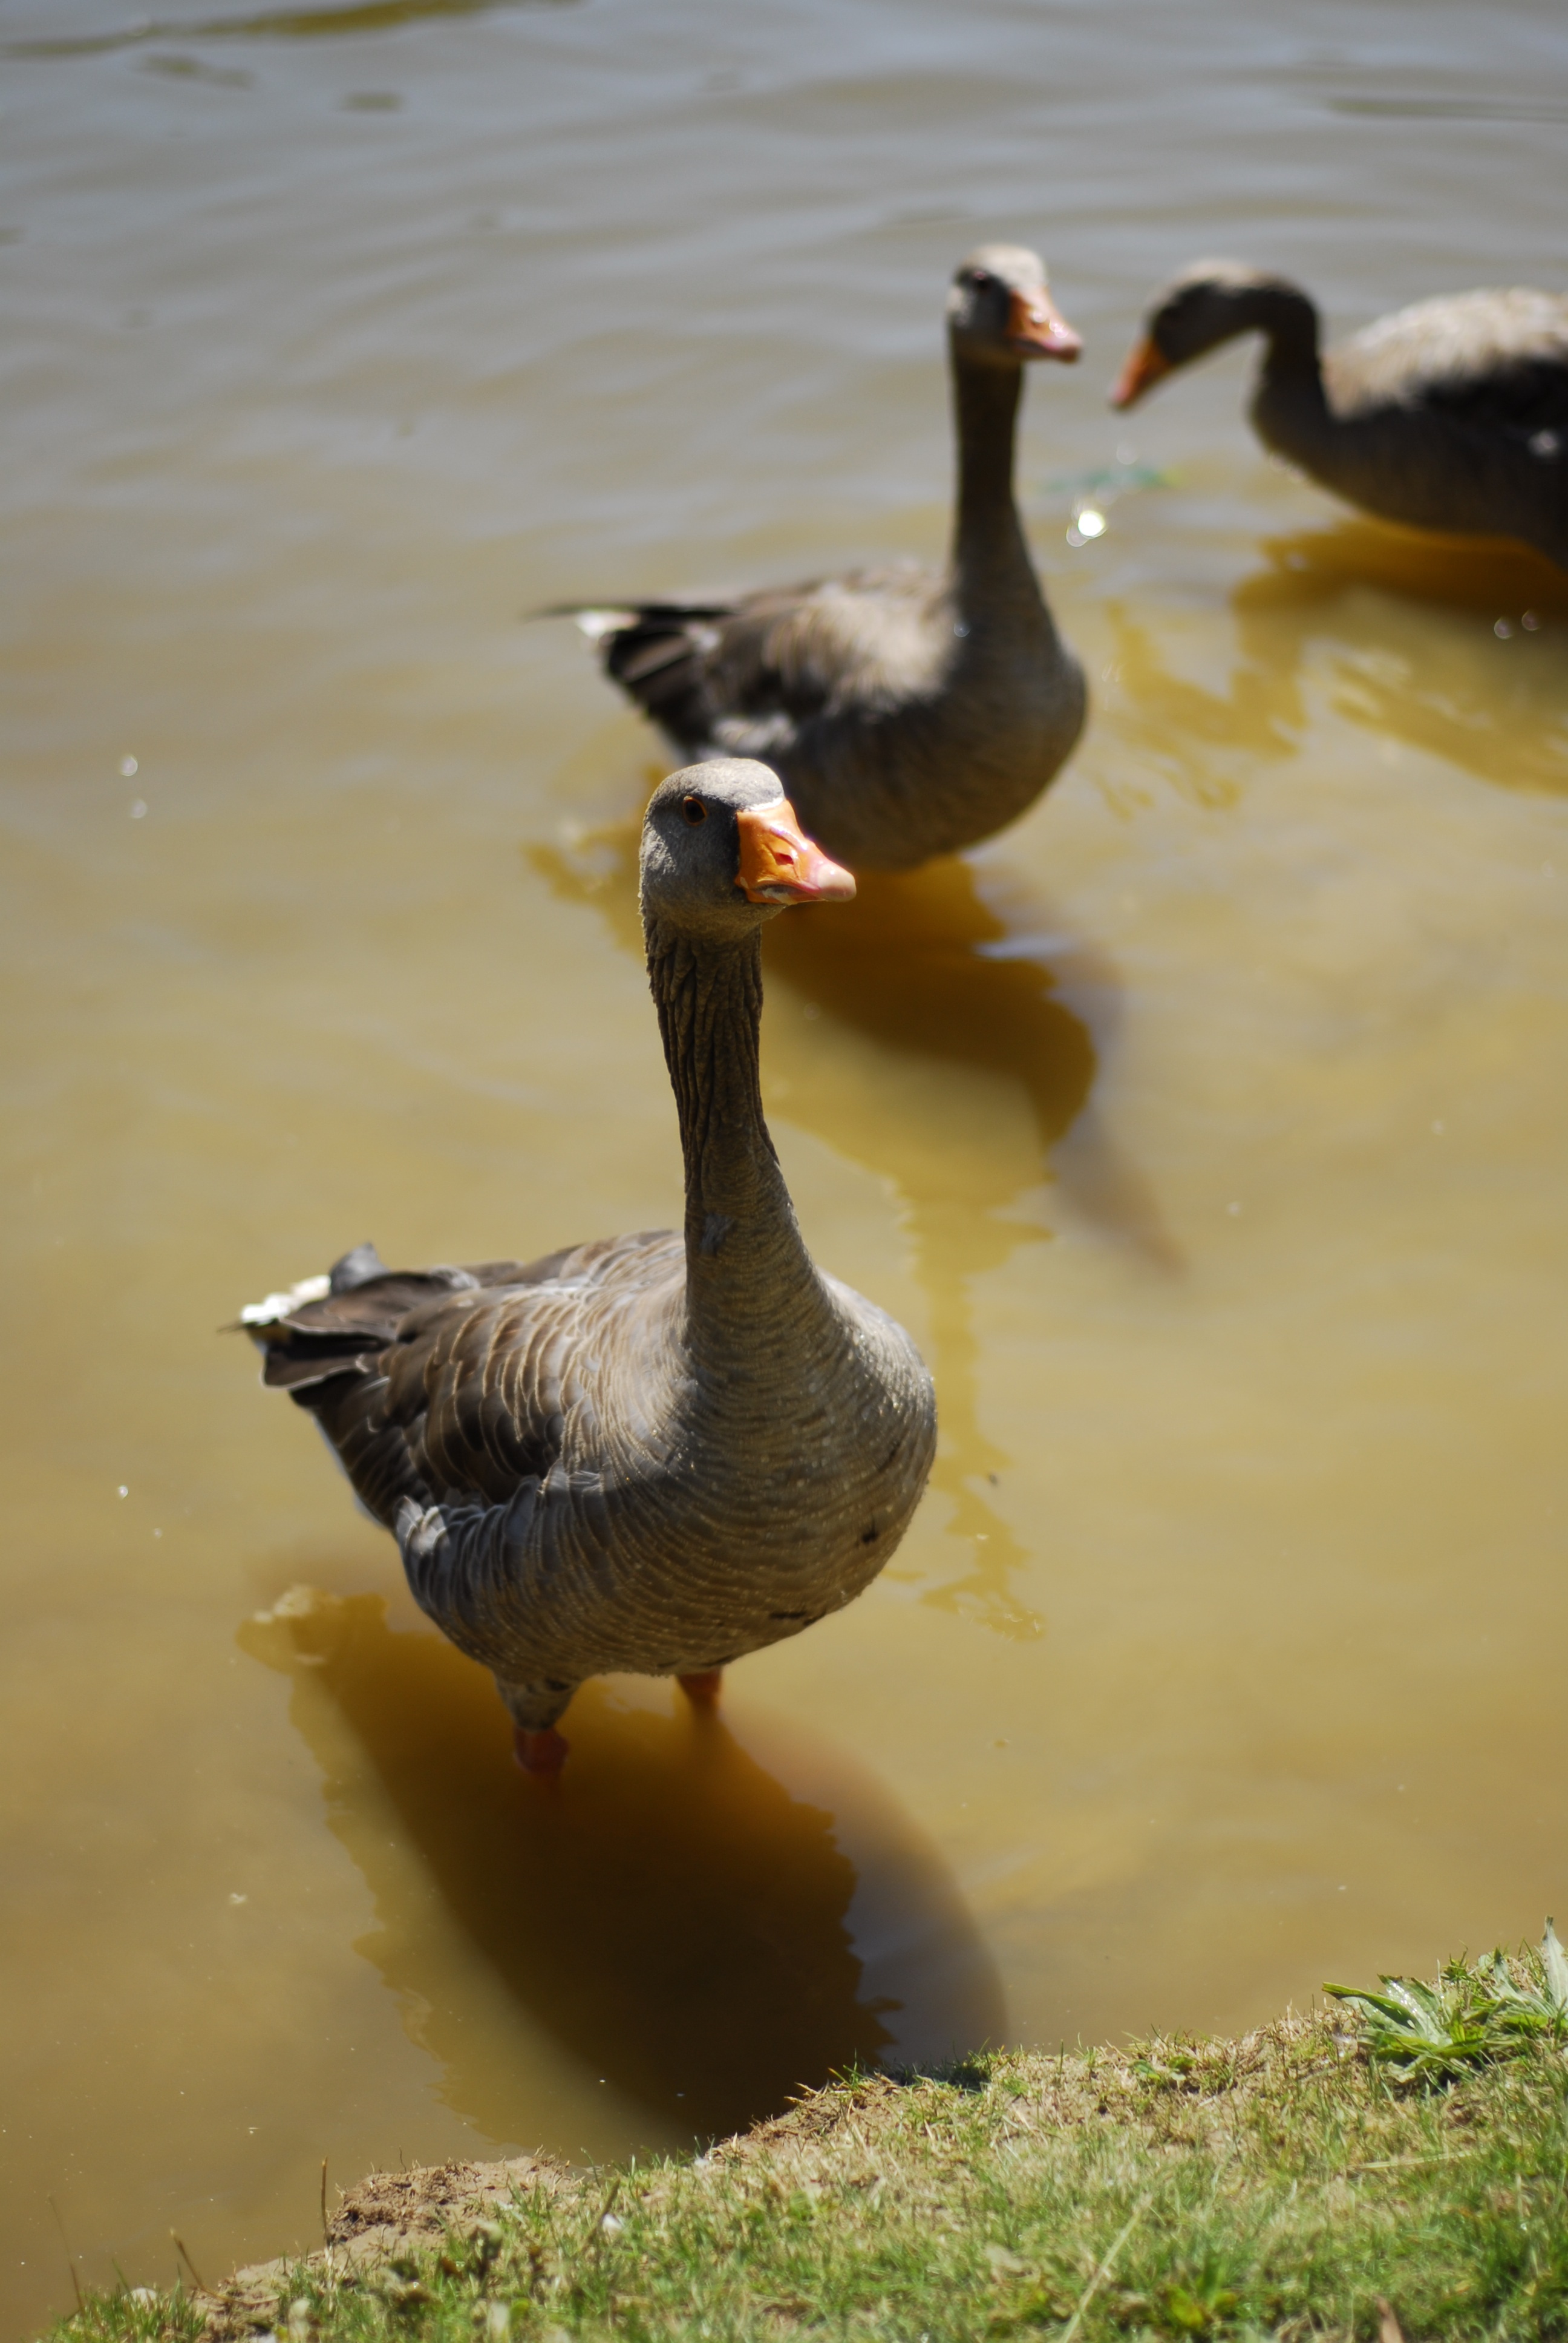
water, nature, bird, pond, wildlife, beak, fowl, fauna, duck, goose, geese, vertebrate, waterfowl, water bird, canard, ducks geese and swans